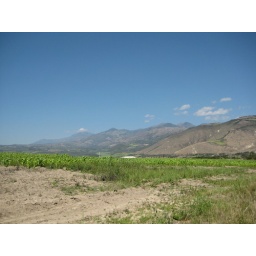
El Capricho house is the white line on the green corn and Cotacachi in the background